Memorial House of Mother Teresa

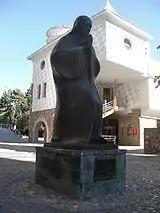
Monument of Mother Teresa next to the memorial house

Construction of the house began in May 2008. The project was financed by the Government of Macedonia and carried out by the Ministry of Culture. It is a modern, transformed version of Mother Teresa's birth house with a multifunctional but sacral character. Inside the house, part of her relics are preserved, which were transferred to Skopje with support of the Roman Catholic Church of Skopje, an arrangement announced by Nikola Gruevski at the grand opening. There is a museum which includes realistic sculptures of Mother Teresa and members of her family. One sculpture shows Mother Teresa as a ten-year-old child, sitting on a stone and holding a pigeon in her hands. The house also hosts cultural exhibits and includes a gallery. The architect of the project is Vangel Božinovski, assisted by Slobodan Arsovski.